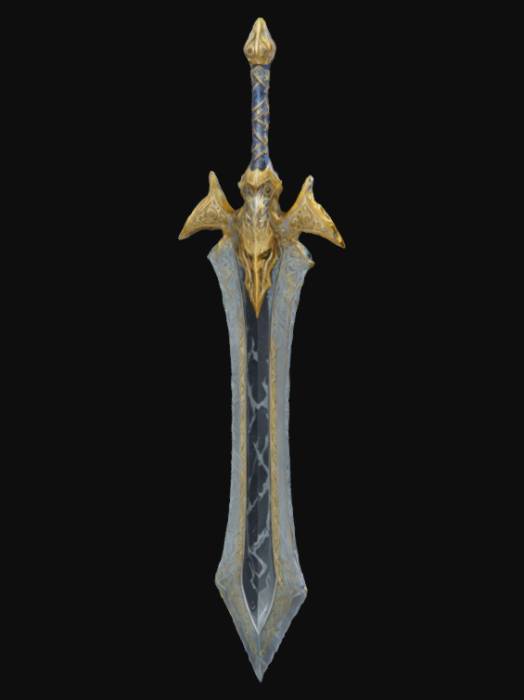
미적 점수 (1~10점): 8